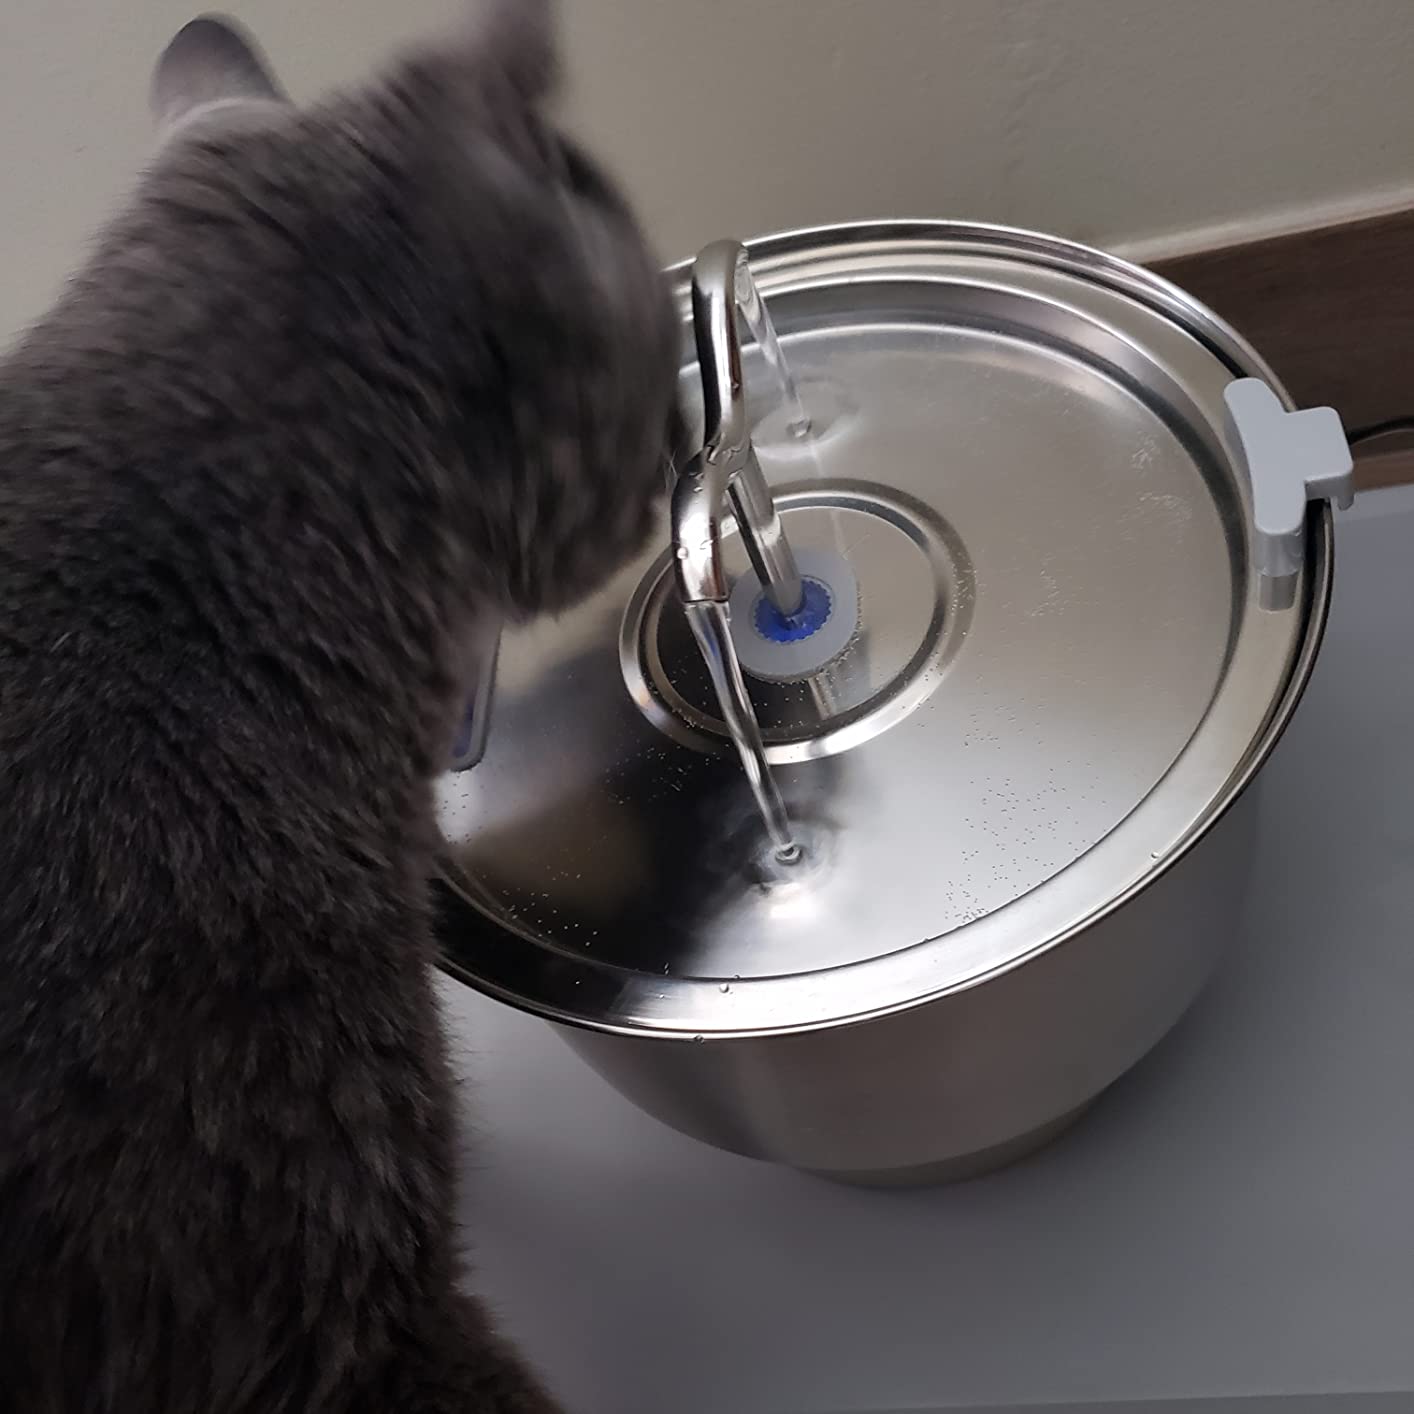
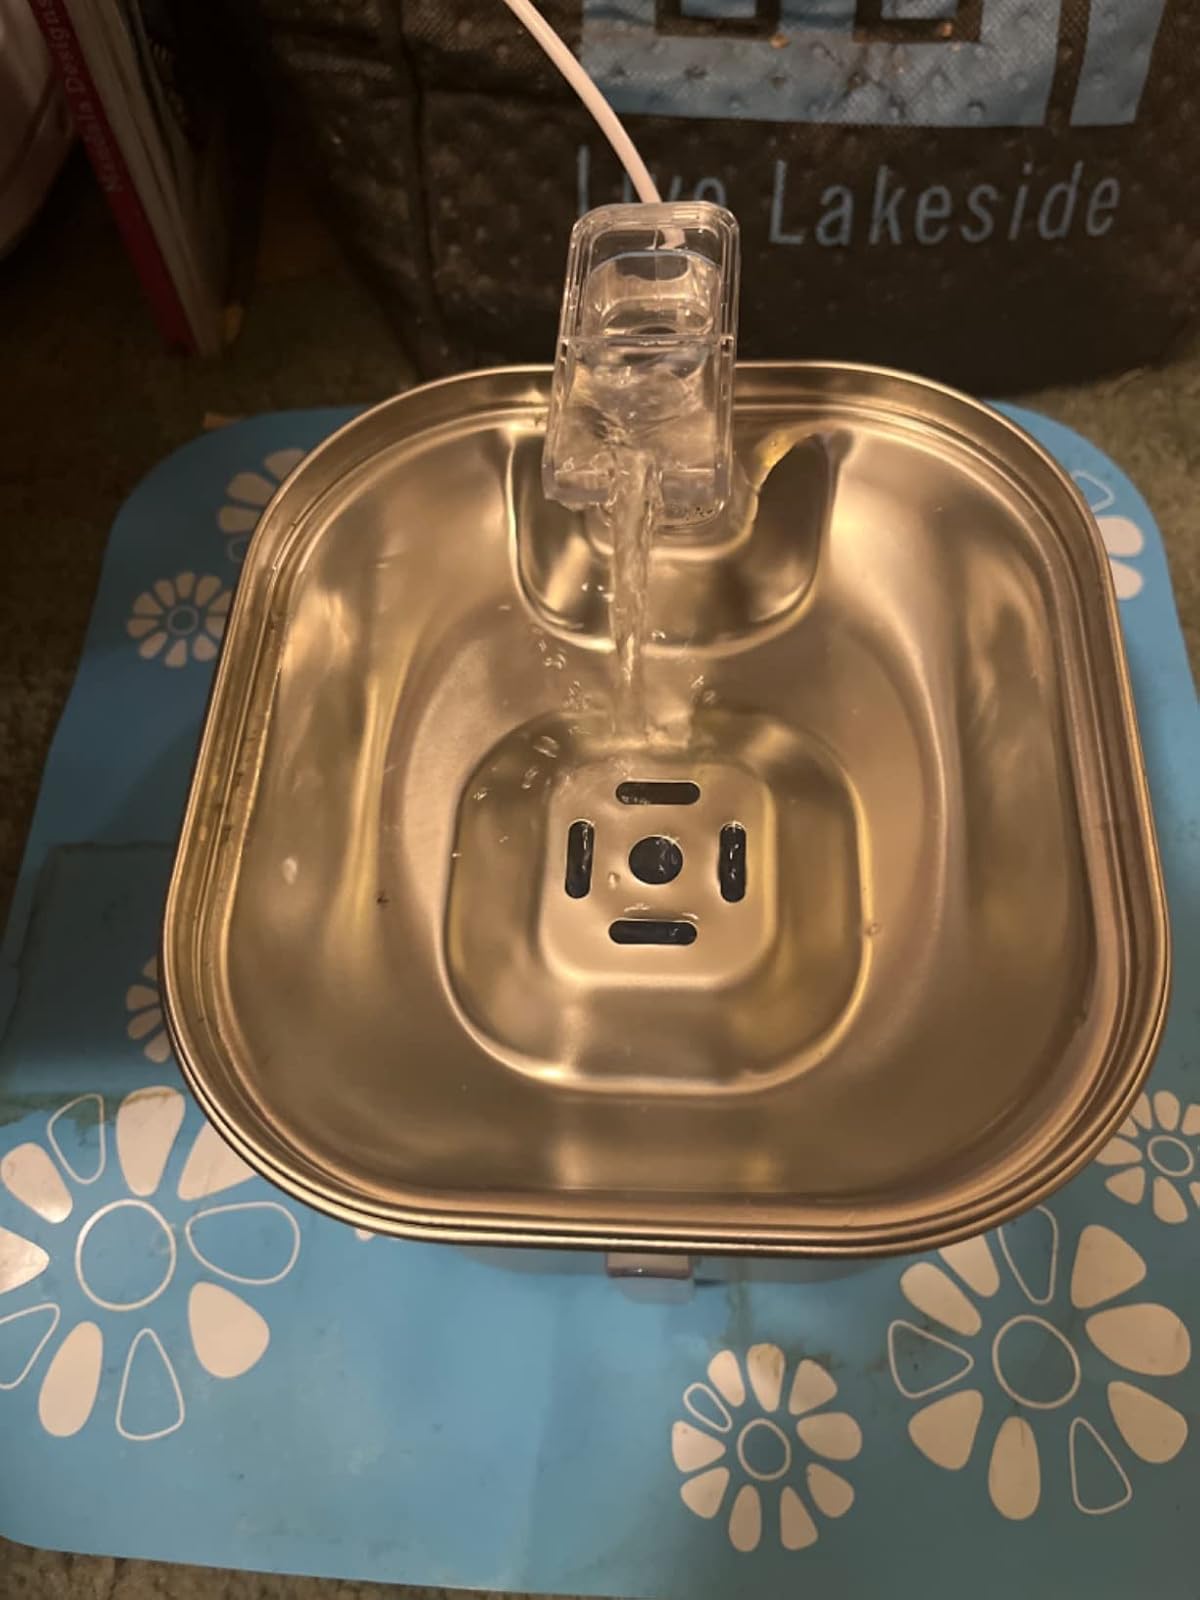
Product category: items_bowl
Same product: no